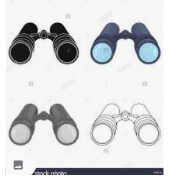
Portrait style: Cartoon Portrait